Aquamarine (gem)

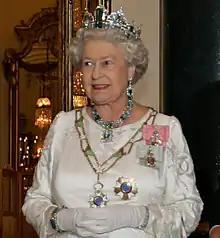
Queen Elizabeth II wearing the Brazilian Aquamarine Parure in 2006. The star and collar are a Brazilian decoration, the Order of the Southern Cross.

Aquamarine is blue with hues of green, caused by trace amounts of iron found within the crystal structure. It can vary from pale to vibrant and transparent to translucent. Better transparency in aquamarine gemstones means that light may go through the crystal with less interference. The hexagonal crystal system is where aquamarine crystallizes. It forms prismatic crystals with a hexagonal cross-section. These crystals can be microscopic to enormous in size and frequently feature faces with vertical striating. The lustre of aquamarine ranges from vitreous to resinous. It can have a glass-like brilliance and a sheen when cut and polished correctly.